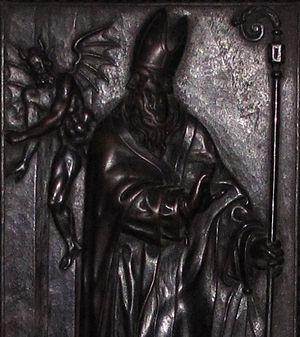
Saint Dacien ou Dace fut évêque de Milan. Il se montra le ferme soutien du Pape Vigile pour la défense de la foi compromise par l'empereur. Il se fête le 14 janvier.